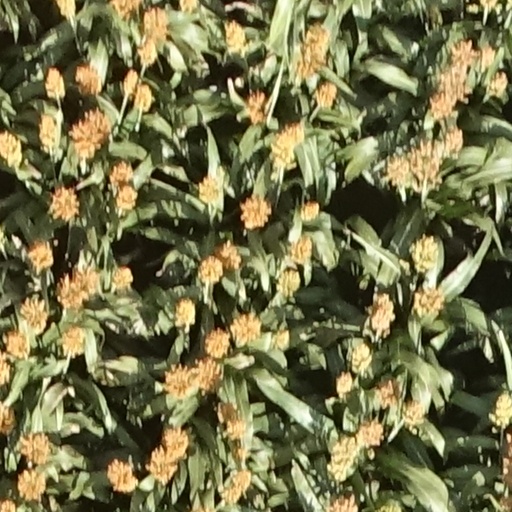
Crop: sorghum